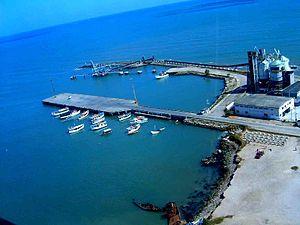
Bermúdez est l'une des 15 municipalités de l'État de Sucre au Venezuela. Son chef-lieu est Carúpano. En 2011, la population s'élève à 138 798 habitants.